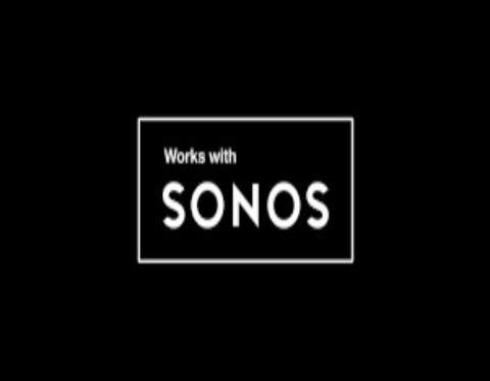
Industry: Electronic